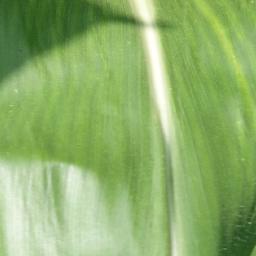
Label: Corn_(Maize)___Healthy